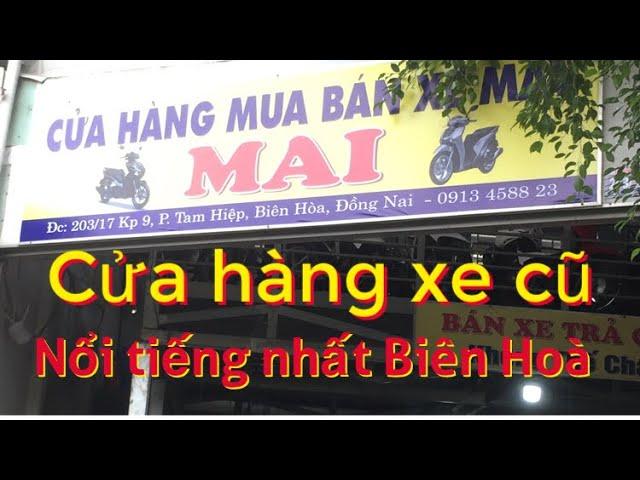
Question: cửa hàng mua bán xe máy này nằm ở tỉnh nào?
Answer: tỉnh đồng nai